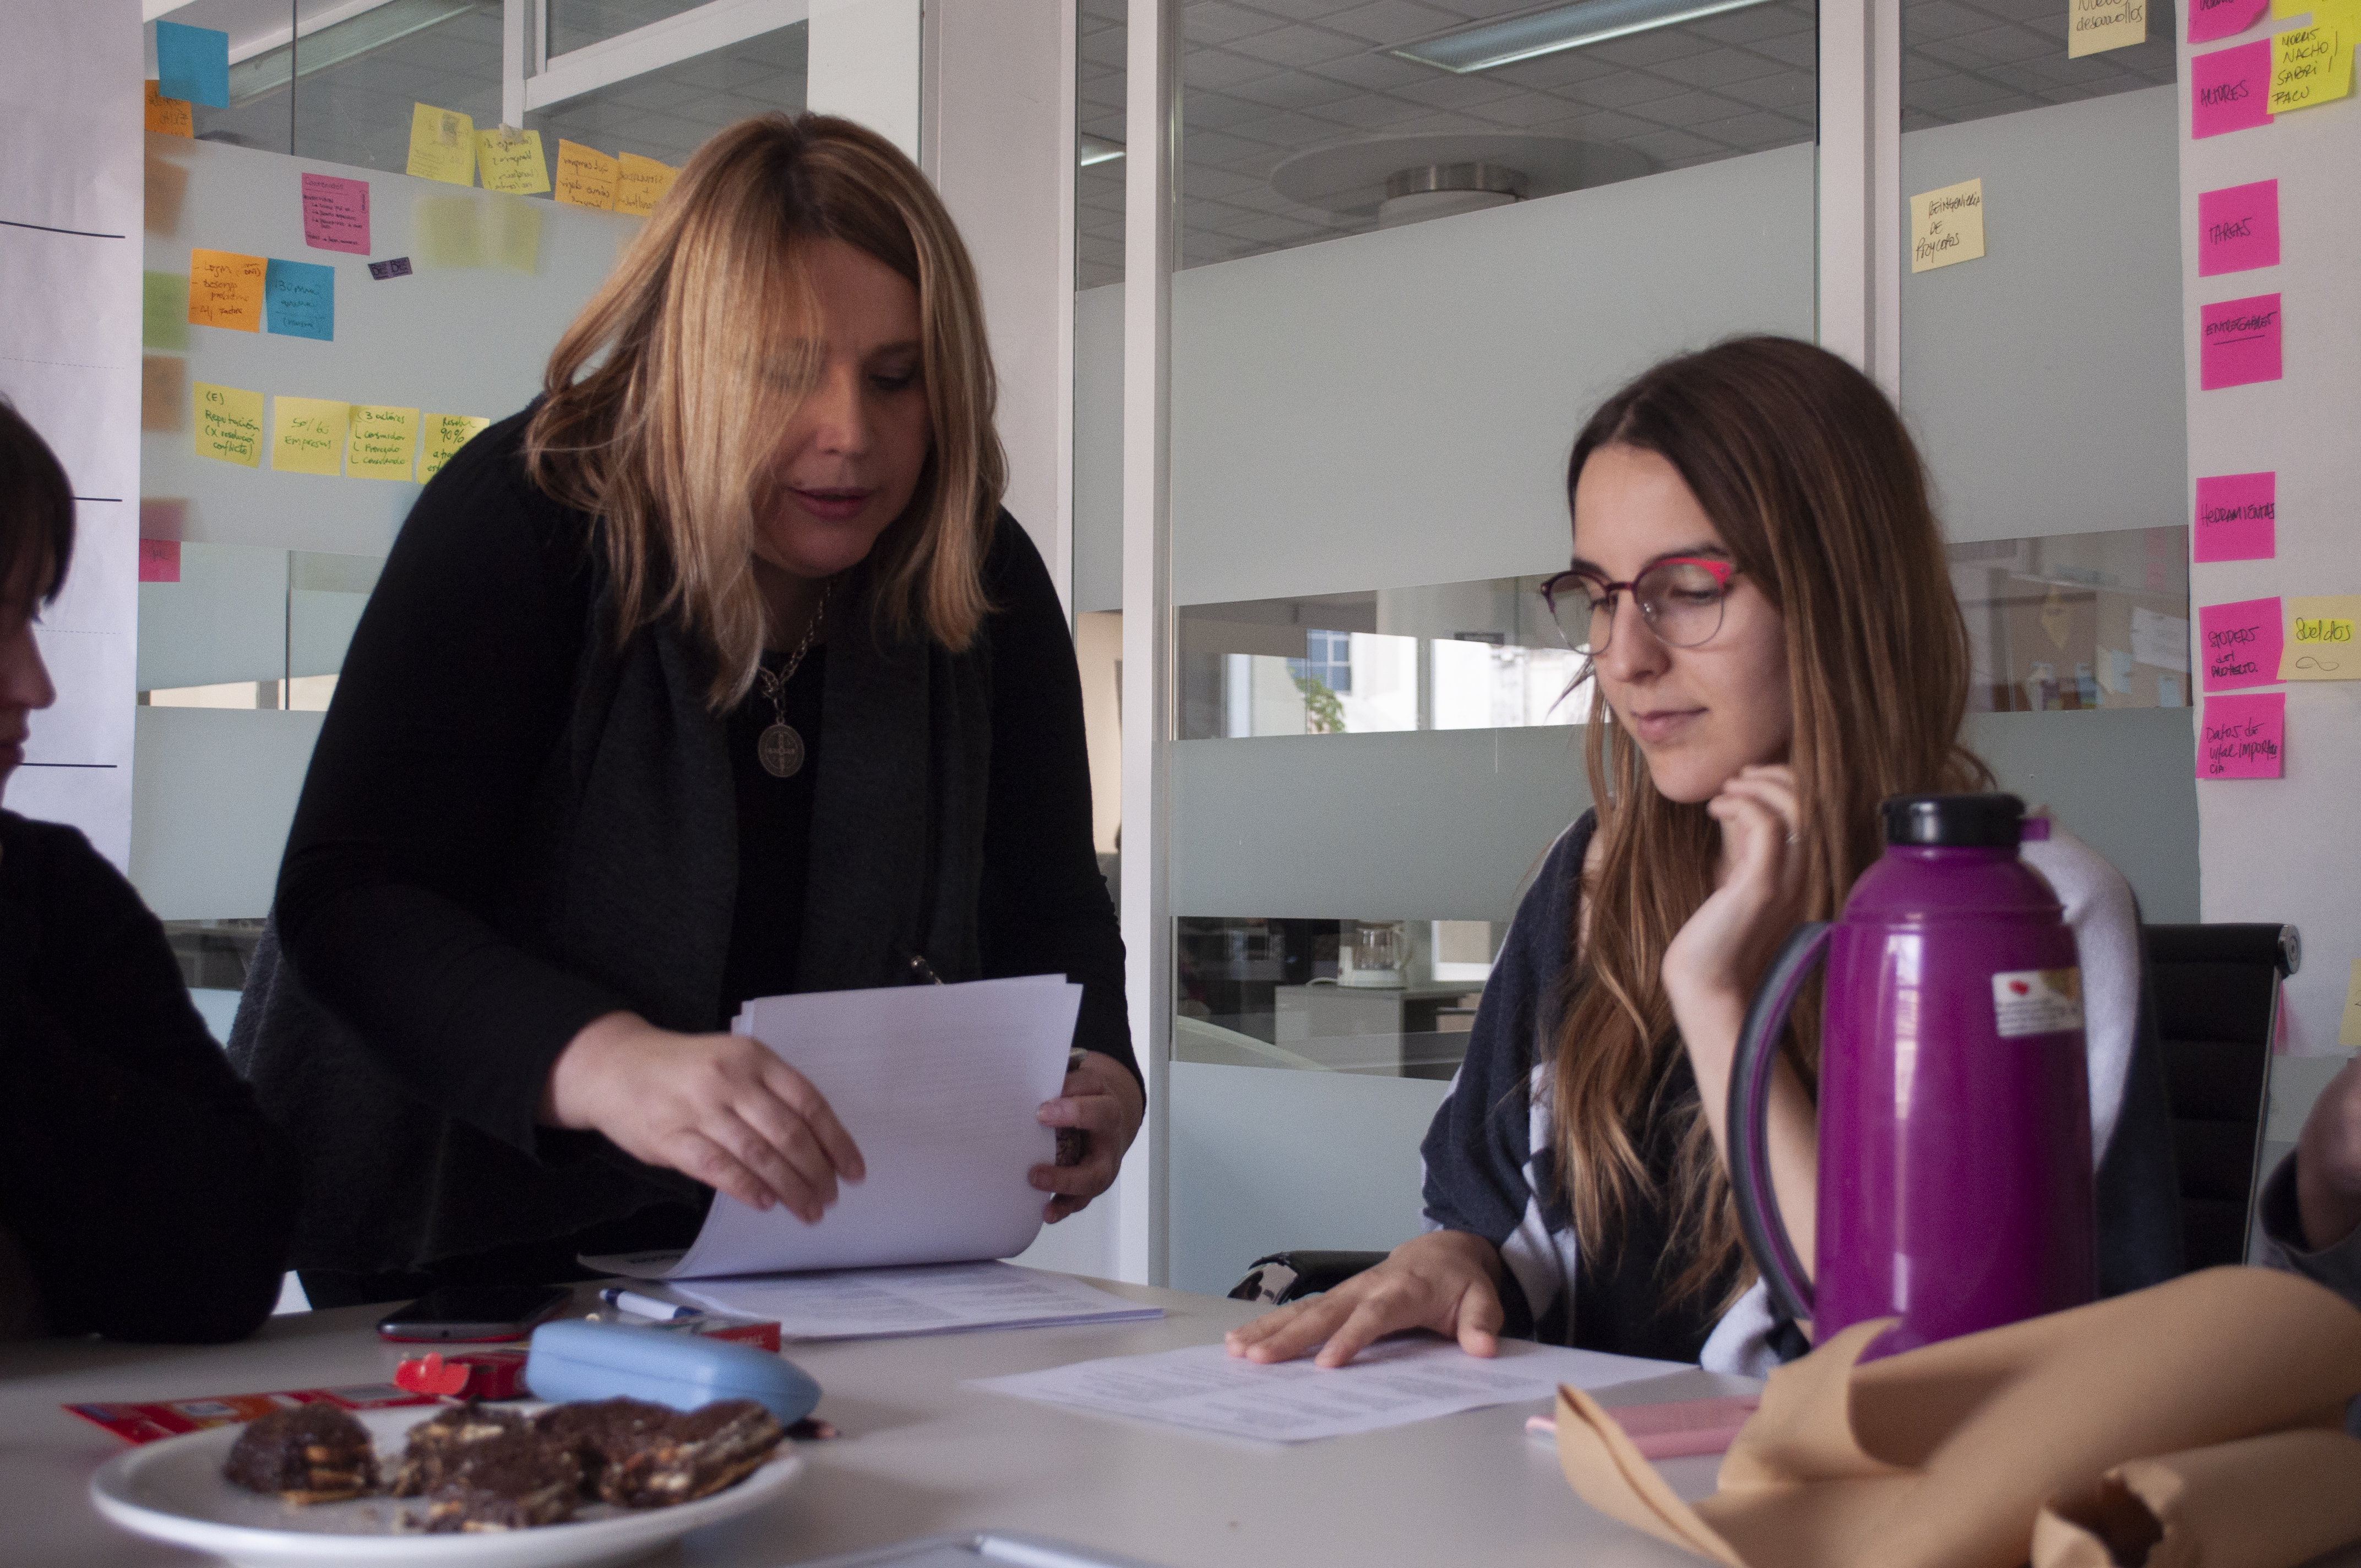
employee, meeting, work, job, working, argentina, mate, office, scrum, agile, programmer, programming, exercise, coach, human, resources, eating, food, event, lunch, meal, conversation